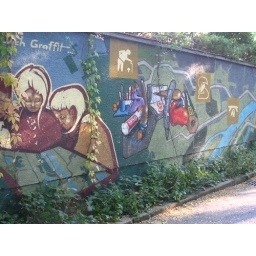
On a wall near the river Isar.